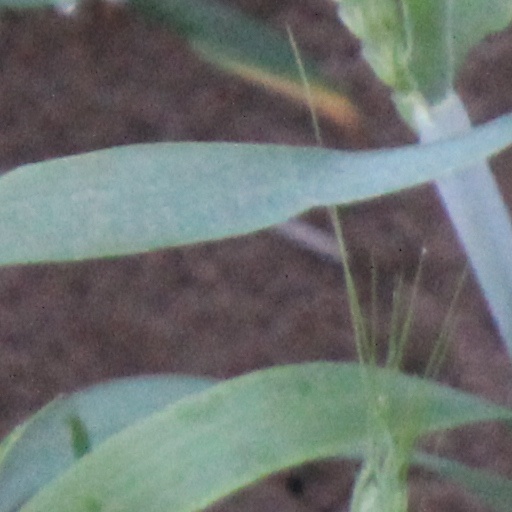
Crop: wheat